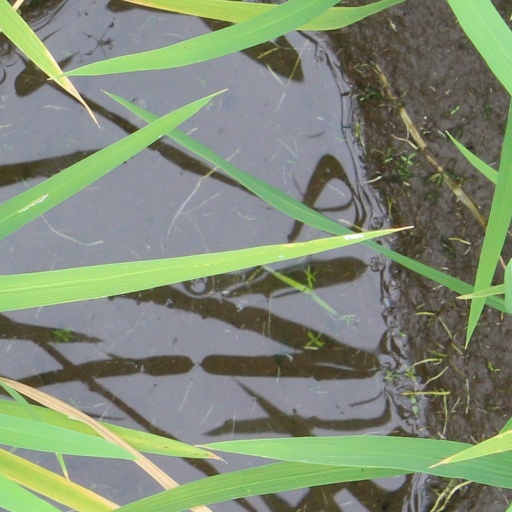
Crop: rice